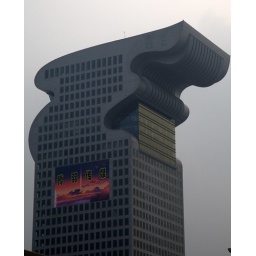
weird design.. one of many u can find in BJ. media building next to bird nest